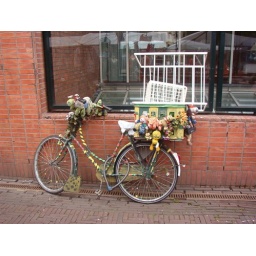
A crazy bike near the market